Macha crater

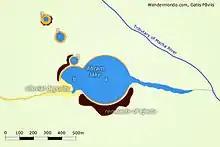
Macha crater field map

Macha (Russian: Мача) is a field of five meteorite craters located 685 kilometers (425 miles) northeast of Yakutsk in the Sakha Republic in Siberia, Russia, ranging from in diameter.